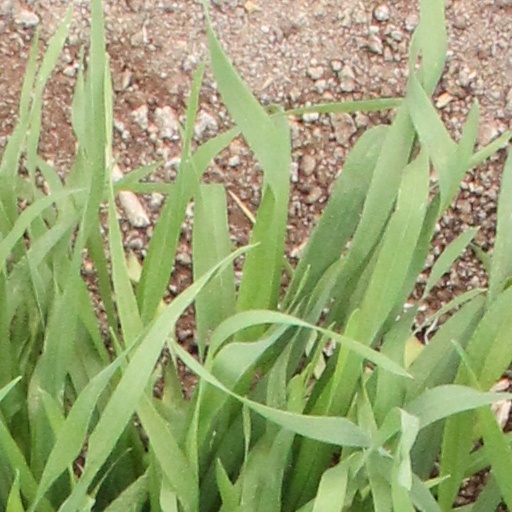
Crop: wheat